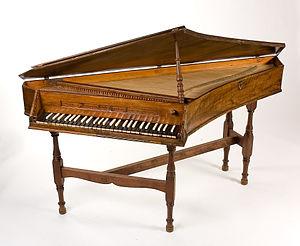
L'histoire du clavecin est, en tant que telle, une science récente car aucun traité d'ensemble sur ce sujet n'a été rédigé avant la période moderne. Elle s'appuie sur une iconographie et des documents écrits épars et disparates et sur l'étude des instruments anciens, souvent profondément altérés au cours de leur existence et aujourd'hui conservés dans les musées et les collections privées ; si nombre d'entre eux sont signés, datés et susceptibles d'un suivi dans les archives, beaucoup d'autres sont anonymes et ouvrent encore un vaste champ d'investigation aux experts.